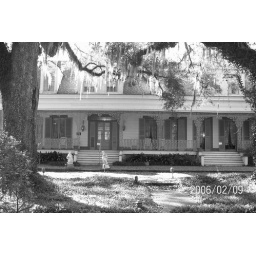
Myrtles Plantation, St. Francisville, LA; front view of the house in black and white